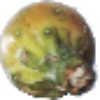
Label: Cactus fruit 1